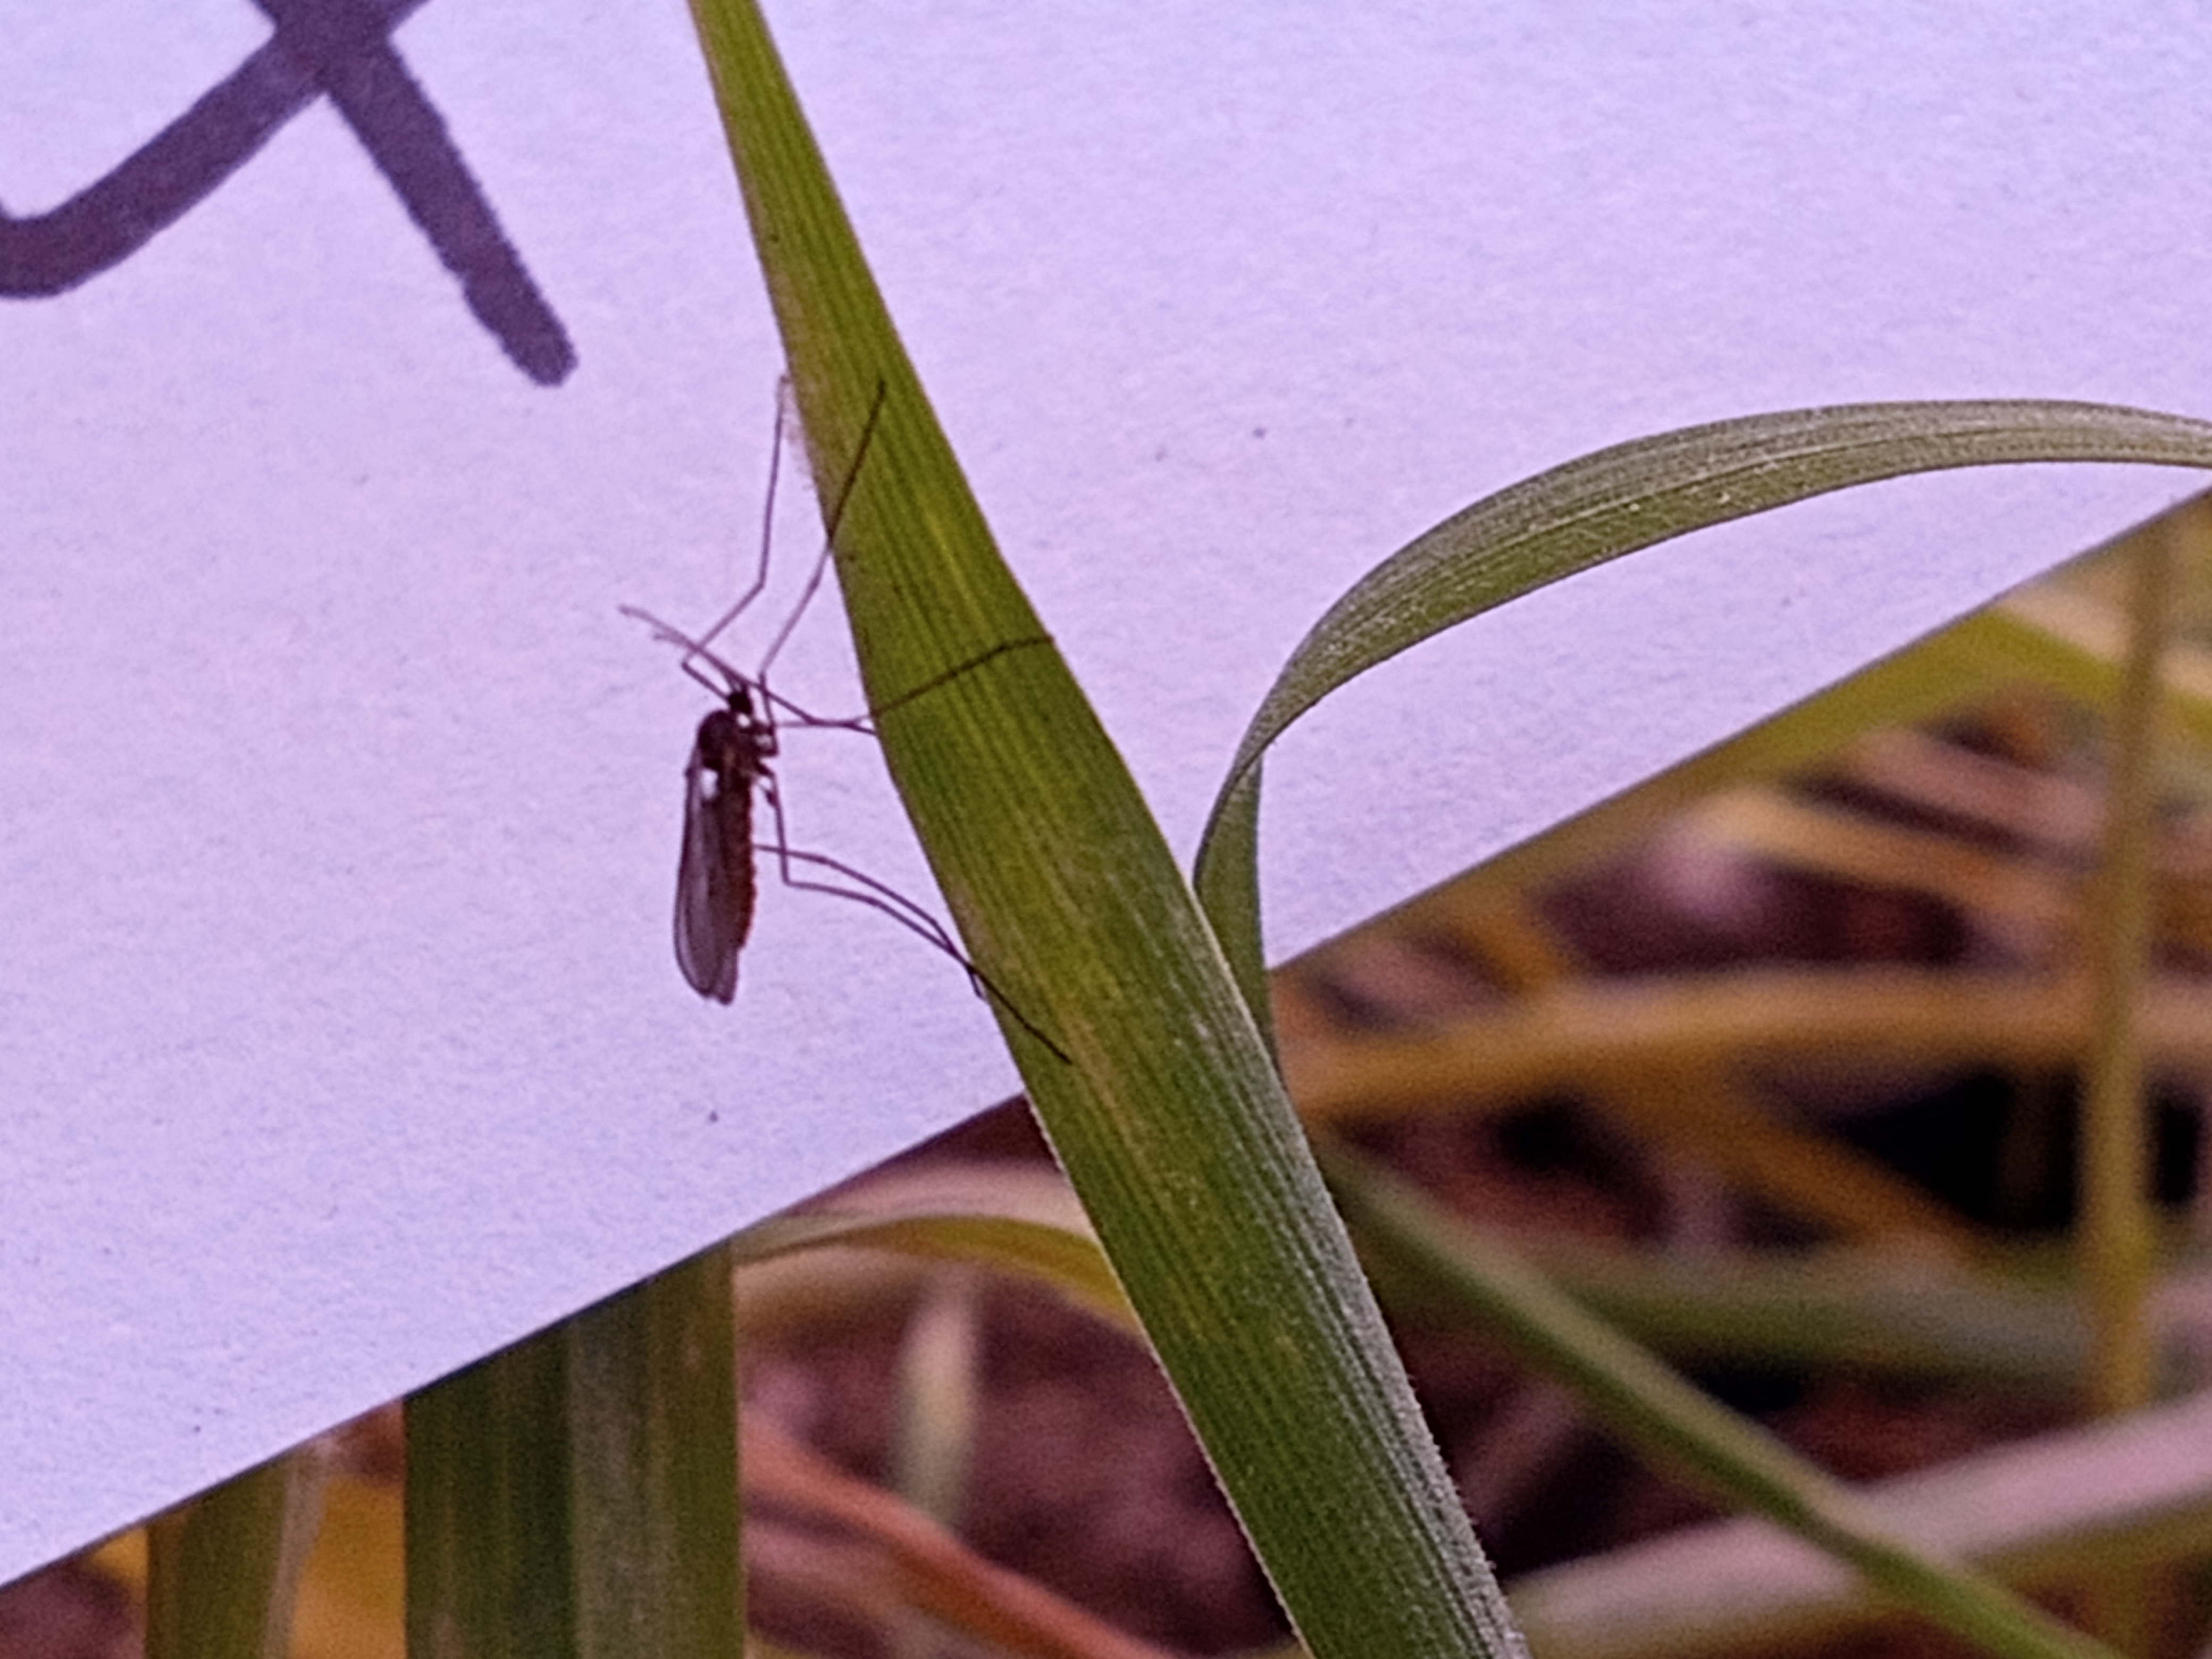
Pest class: hessian_fly